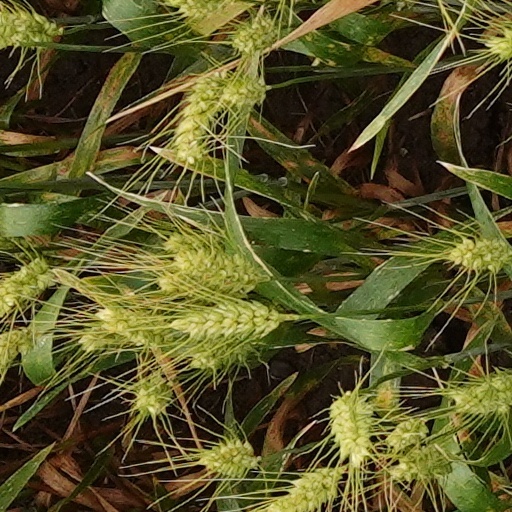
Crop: wheat